Paterson, Washington

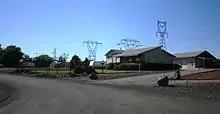
Paterson residential area as seen in July 2013.

According to the Köppen Climate Classification system, Paterson has a semi-arid climate, abbreviated "BSk" on climate maps.